Bánh giò

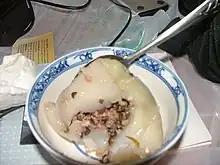
A piece of Bánh giò

Bánh giò is a Vietnamese steamed pyramid-shaped savory rice cake. It is made with a filling of ground pork, wood ear mushrooms, and onions covered with a thin layer of glutinous rice flour dough and wrapped with banana leaves. The bánh giò is then steamed until the dough is cooked through and the filling is hot and flavorful. You can eat bánh giò plain or can eat with soy sauce or chili sauce.